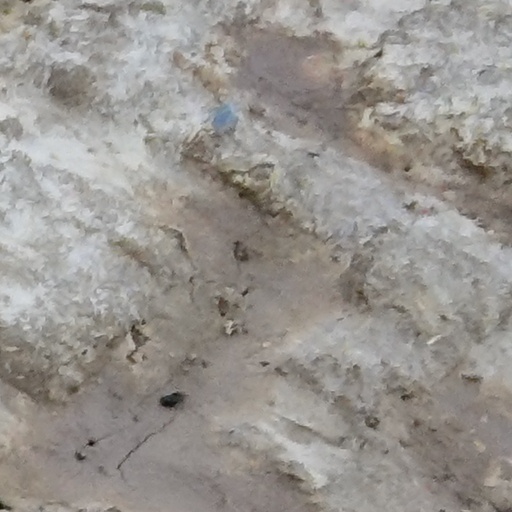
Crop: wheat